L5 Society

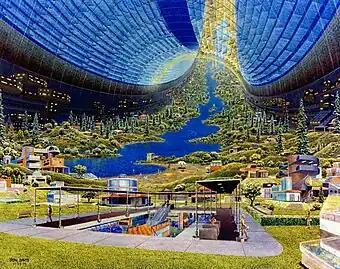
Artist's conception of a space habitat called the Stanford torus, by Don Davis.

O'Neill's first published paper on the subject, "The Colonization of Space", appeared in the magazine "Physics Today" in September 1974. A number of people who later became leaders of the L5 Society got their first exposure to the idea from this article. Among these were a couple from Tucson, Arizona, Carolyn Meinel and Keith Henson. The Hensons corresponded with O'Neill and were invited to present a paper on "Closed Ecosystems of High Agricultural Yield" at the 1975 Princeton Conference on Space Manufacturing Facilities, which was organized by O'Neill.